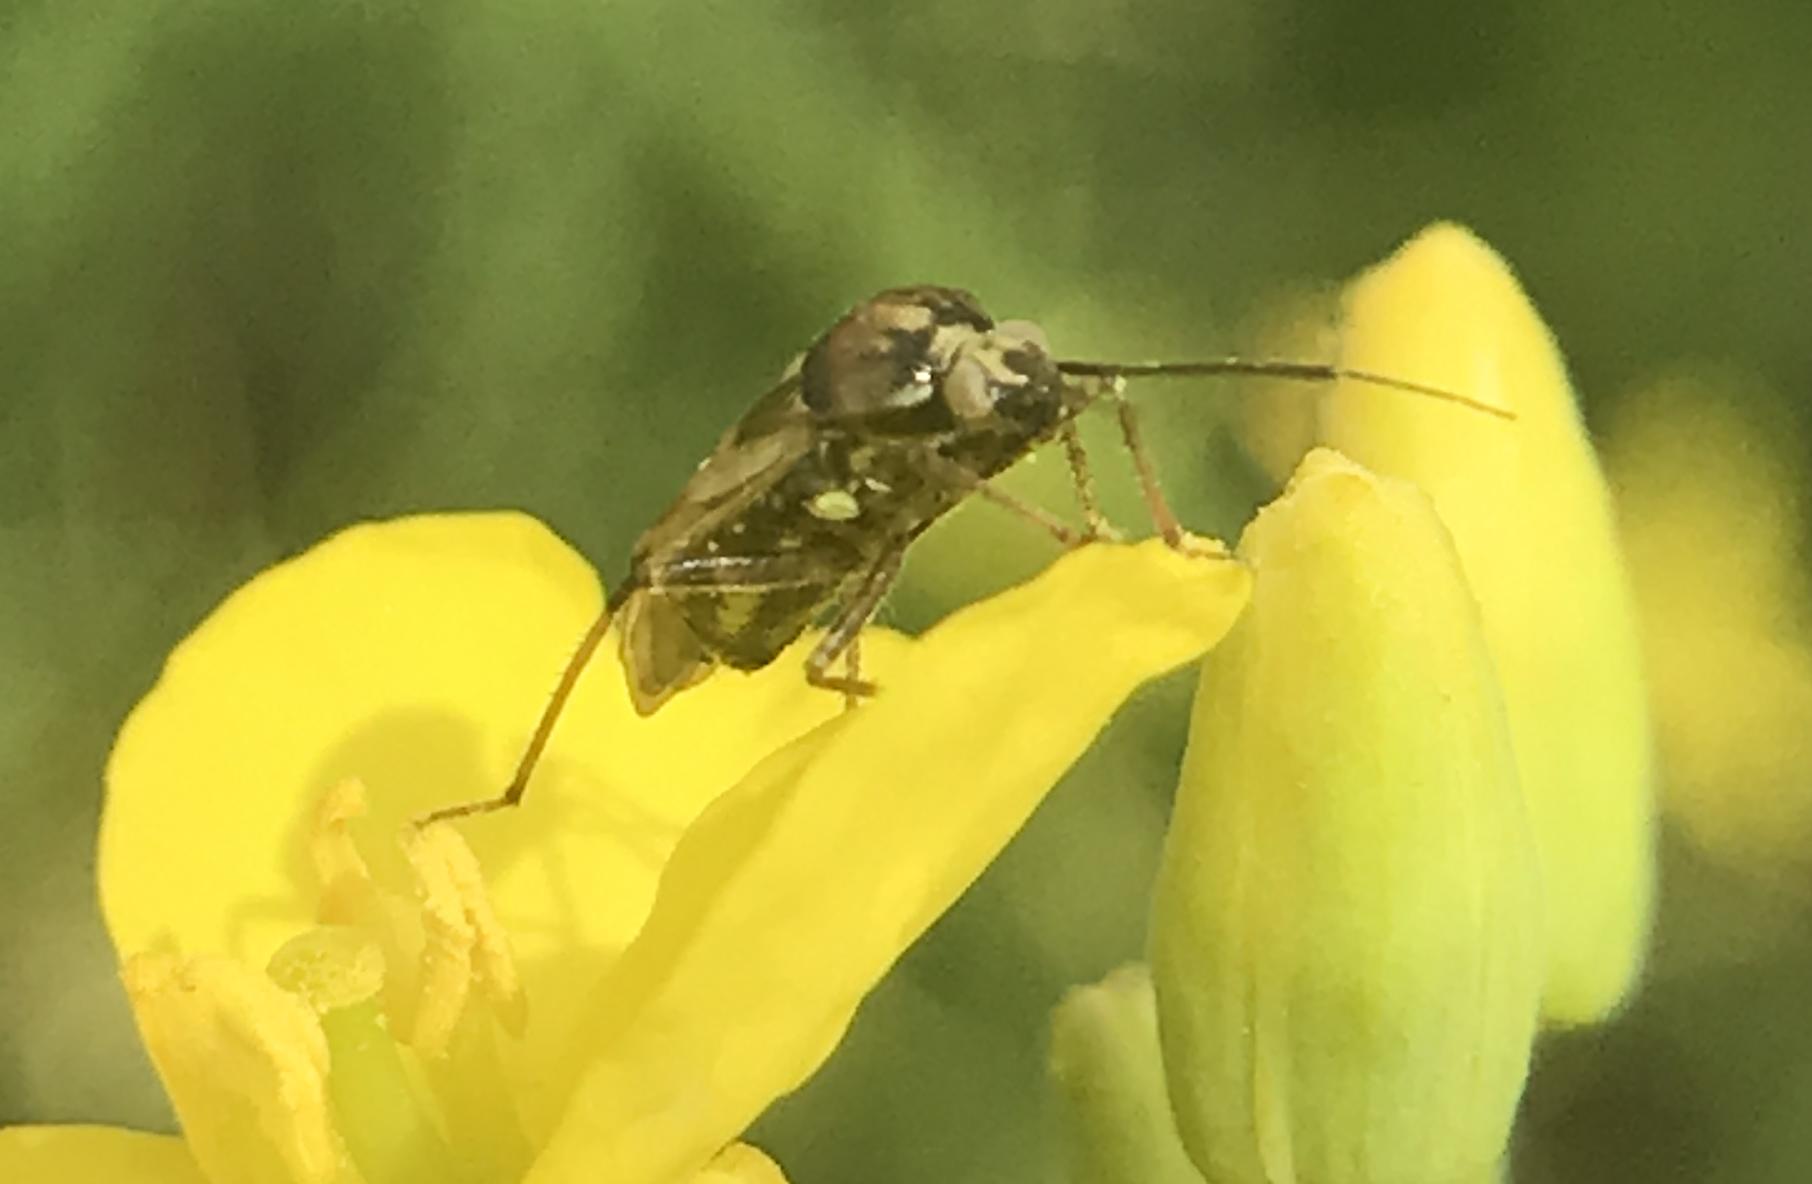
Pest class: lygus_bug